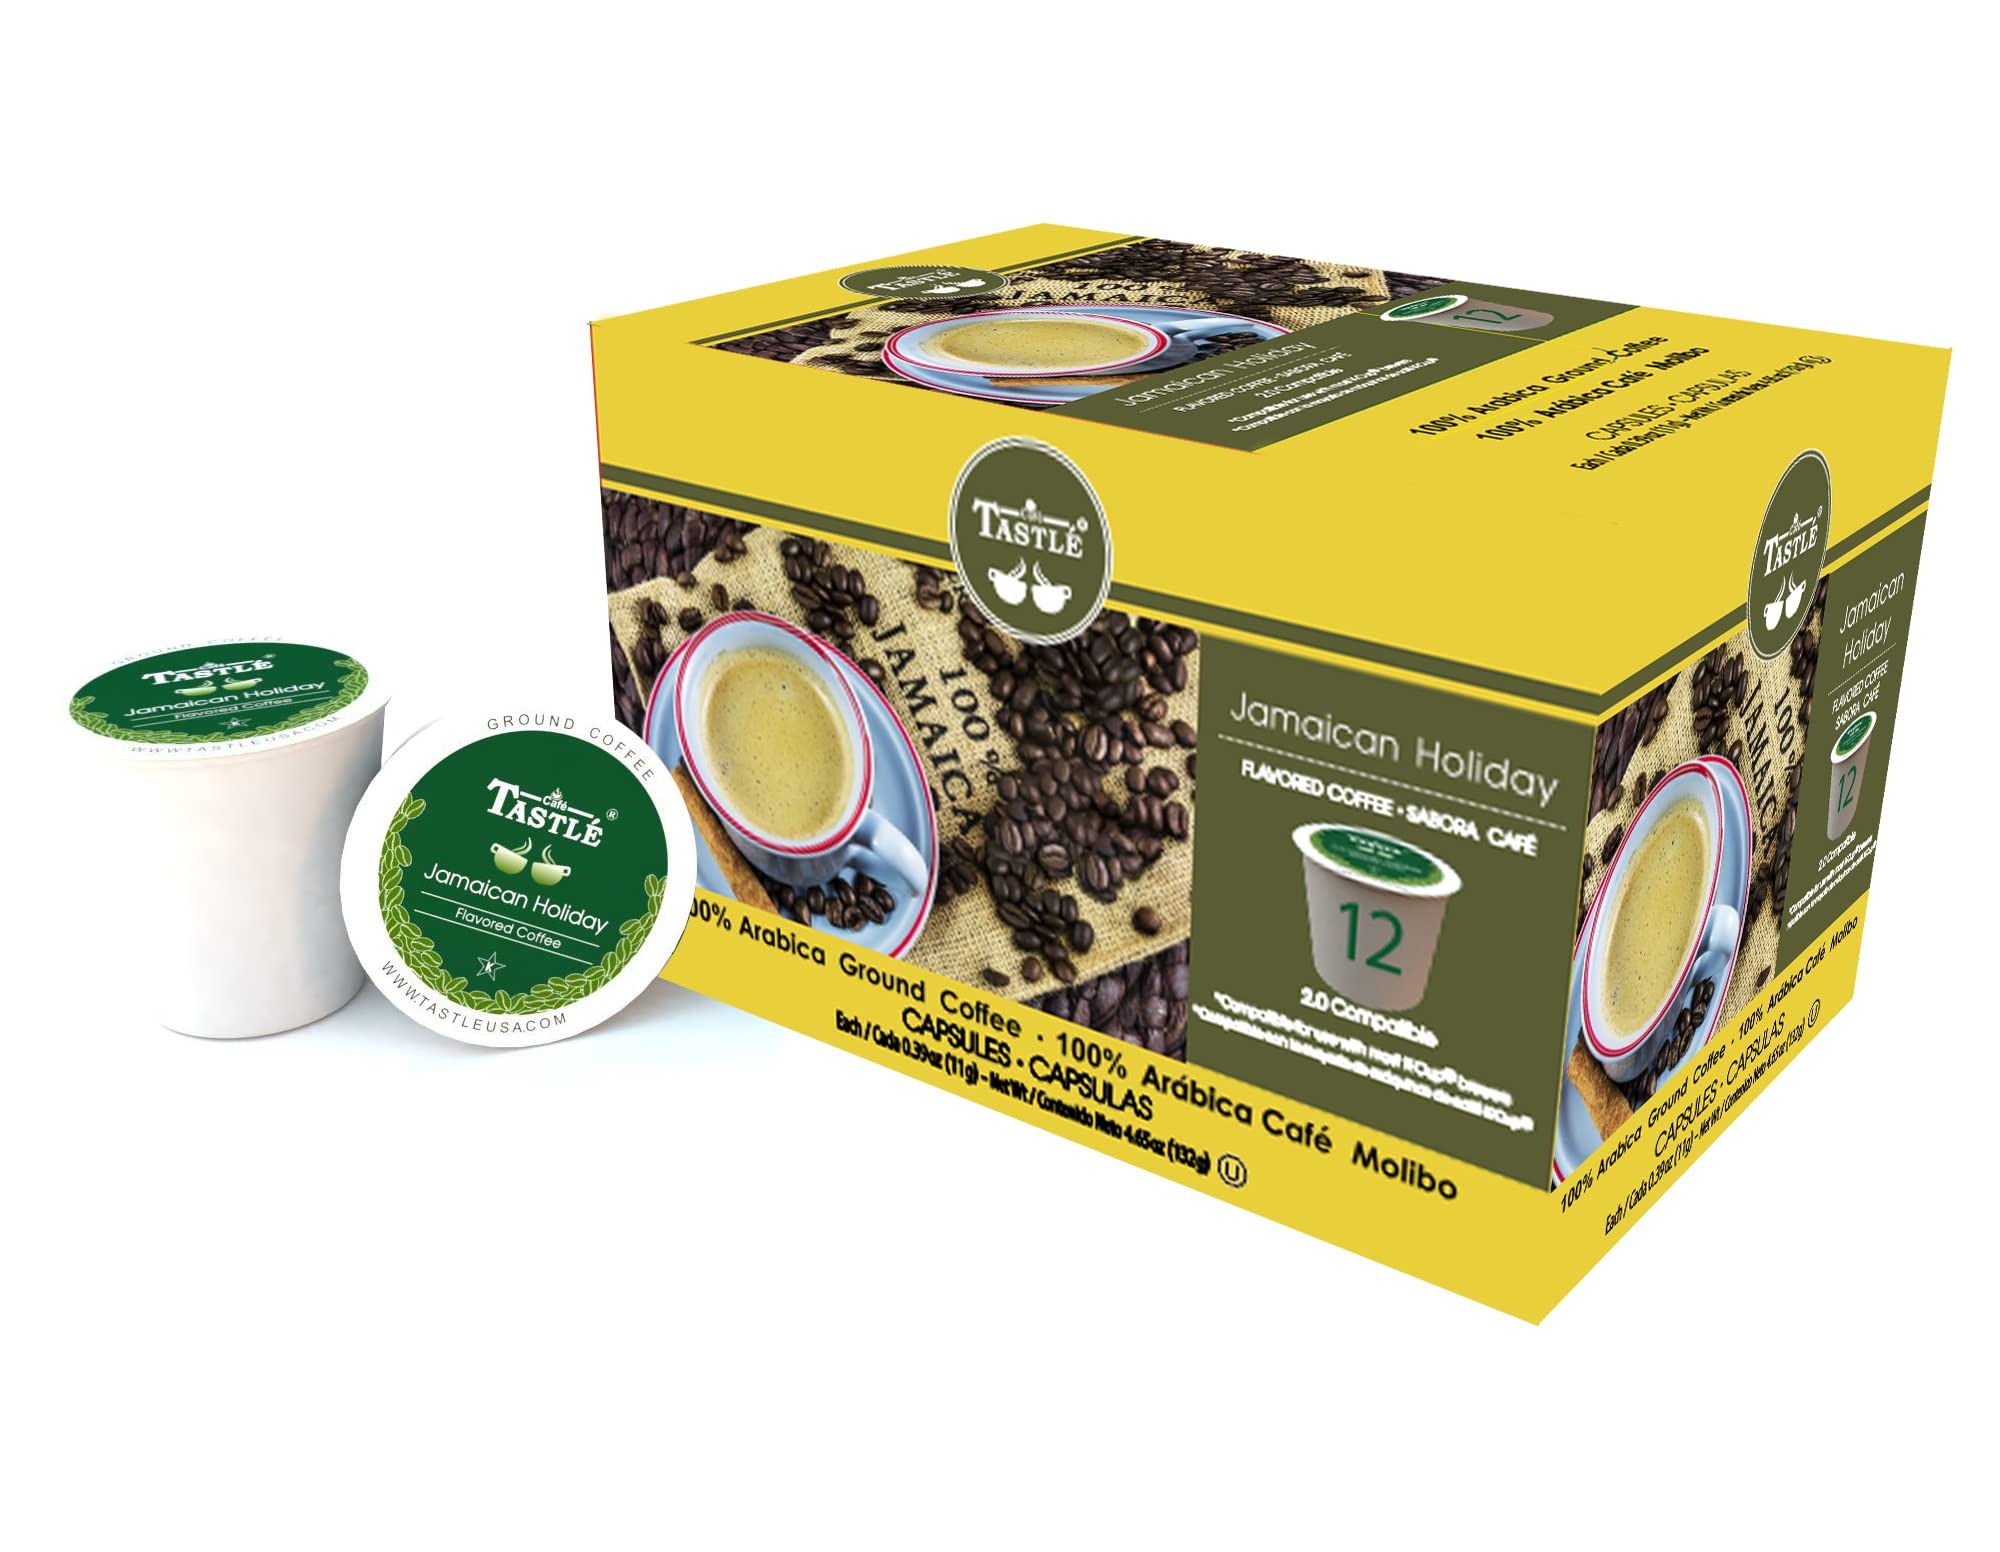
Item Name: Cafe Tastlé Jamaican Holiday Single Serve Coffee, 12 Count
Bullet Point 1: Our crazy custom blend of flavors that include vanilla, caramel, coconut, chocolate and a hint of rum (100% Arabica ground coffee)
Bullet Point 2: Compatible with 1.0 and 2.0 Keurig K-Cup Brewers
Bullet Point 3: Contains 12 single serve cups
Bullet Point 4: Manufactured in U.S.A
Bullet Point 5: Kosher
Value: 12.0
Unit: count

Price: 30.22